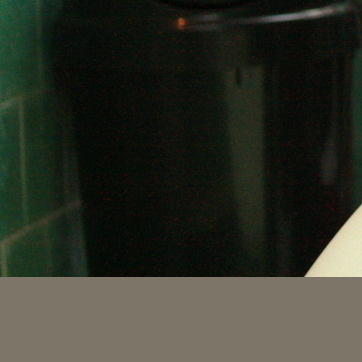
Material: plastic